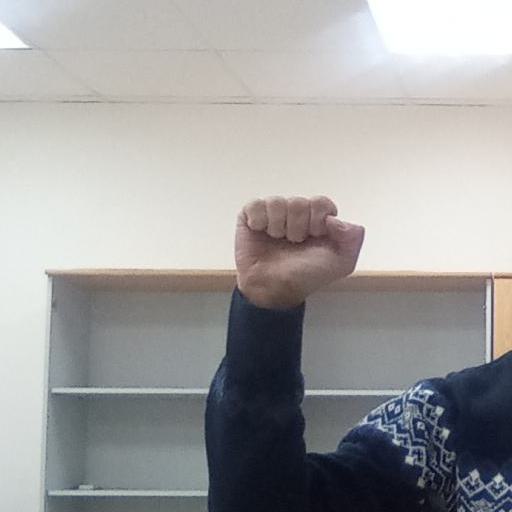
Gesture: fist